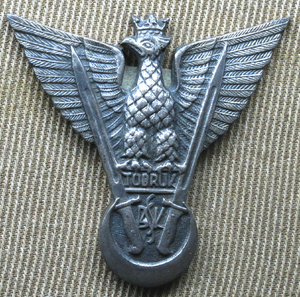
La brigade indépendante de chasseurs des Carpates est une unité de l'armée polonaise qui fut formée sur ordre du général Sikorski le 2 avril 1940 à Homs et placée sous le commandement de Stanisław Kopański.